Ridgway Potteries

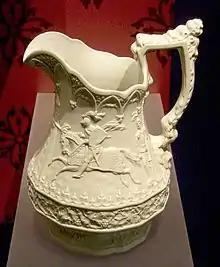
Stoneware jug celebrating the Eglinton Tournament of 1839

From 1808 porcelain, that is to say bone china, was produced, in a great profusion of patterns, for which many of the pattern books survive. The styles are typical for the period, with many flowers, landscapes, and some modified Neoclassical and Chinese (or "Anglo-oriental") treatments. Wedgwood jasperware effects were rendered in glazed porcelain. Much of the porcelain was also transfer-printed, or combined this and china painting by hand. Grove characterizes the wares as "inspired by those of Rockingham, Spode and Worcester".